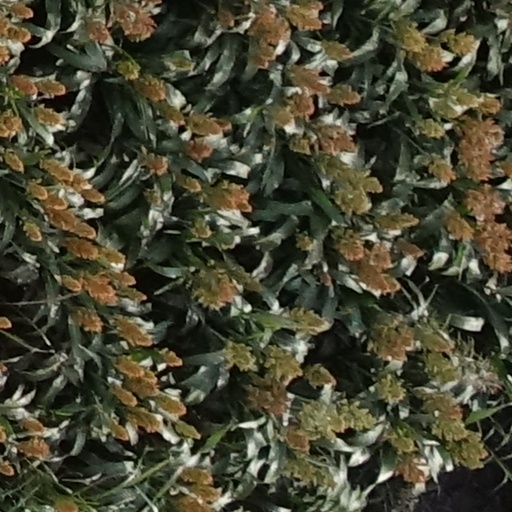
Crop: sorghum